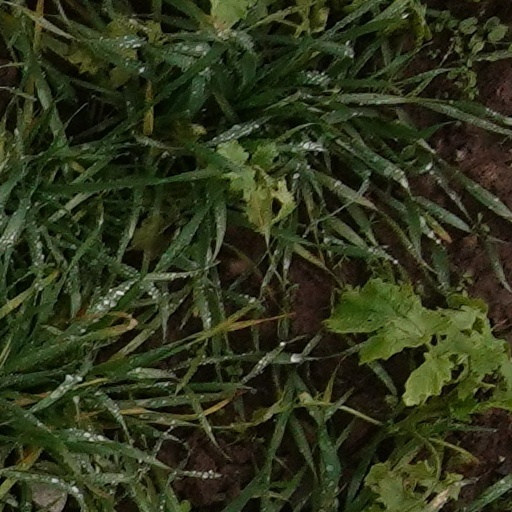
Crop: wheat